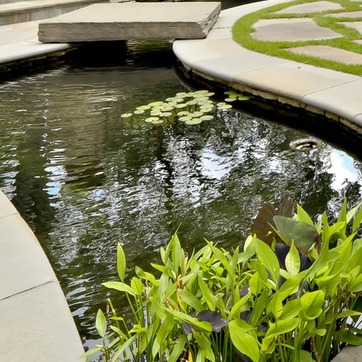
Material: water